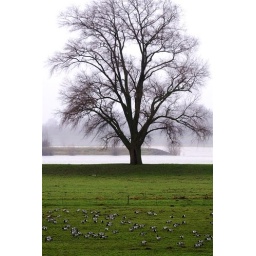
Boom in de uiterwaarden van de Waal met brandganzen. Tree in the forelands of the river Waal with Barnacle geese.